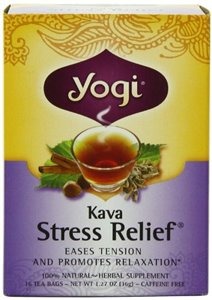
Item Name: YOGI TEA,KAVA STRESS RELIEF, 16 BAG
Value: 16.0
Unit: Count

Price: 4.79